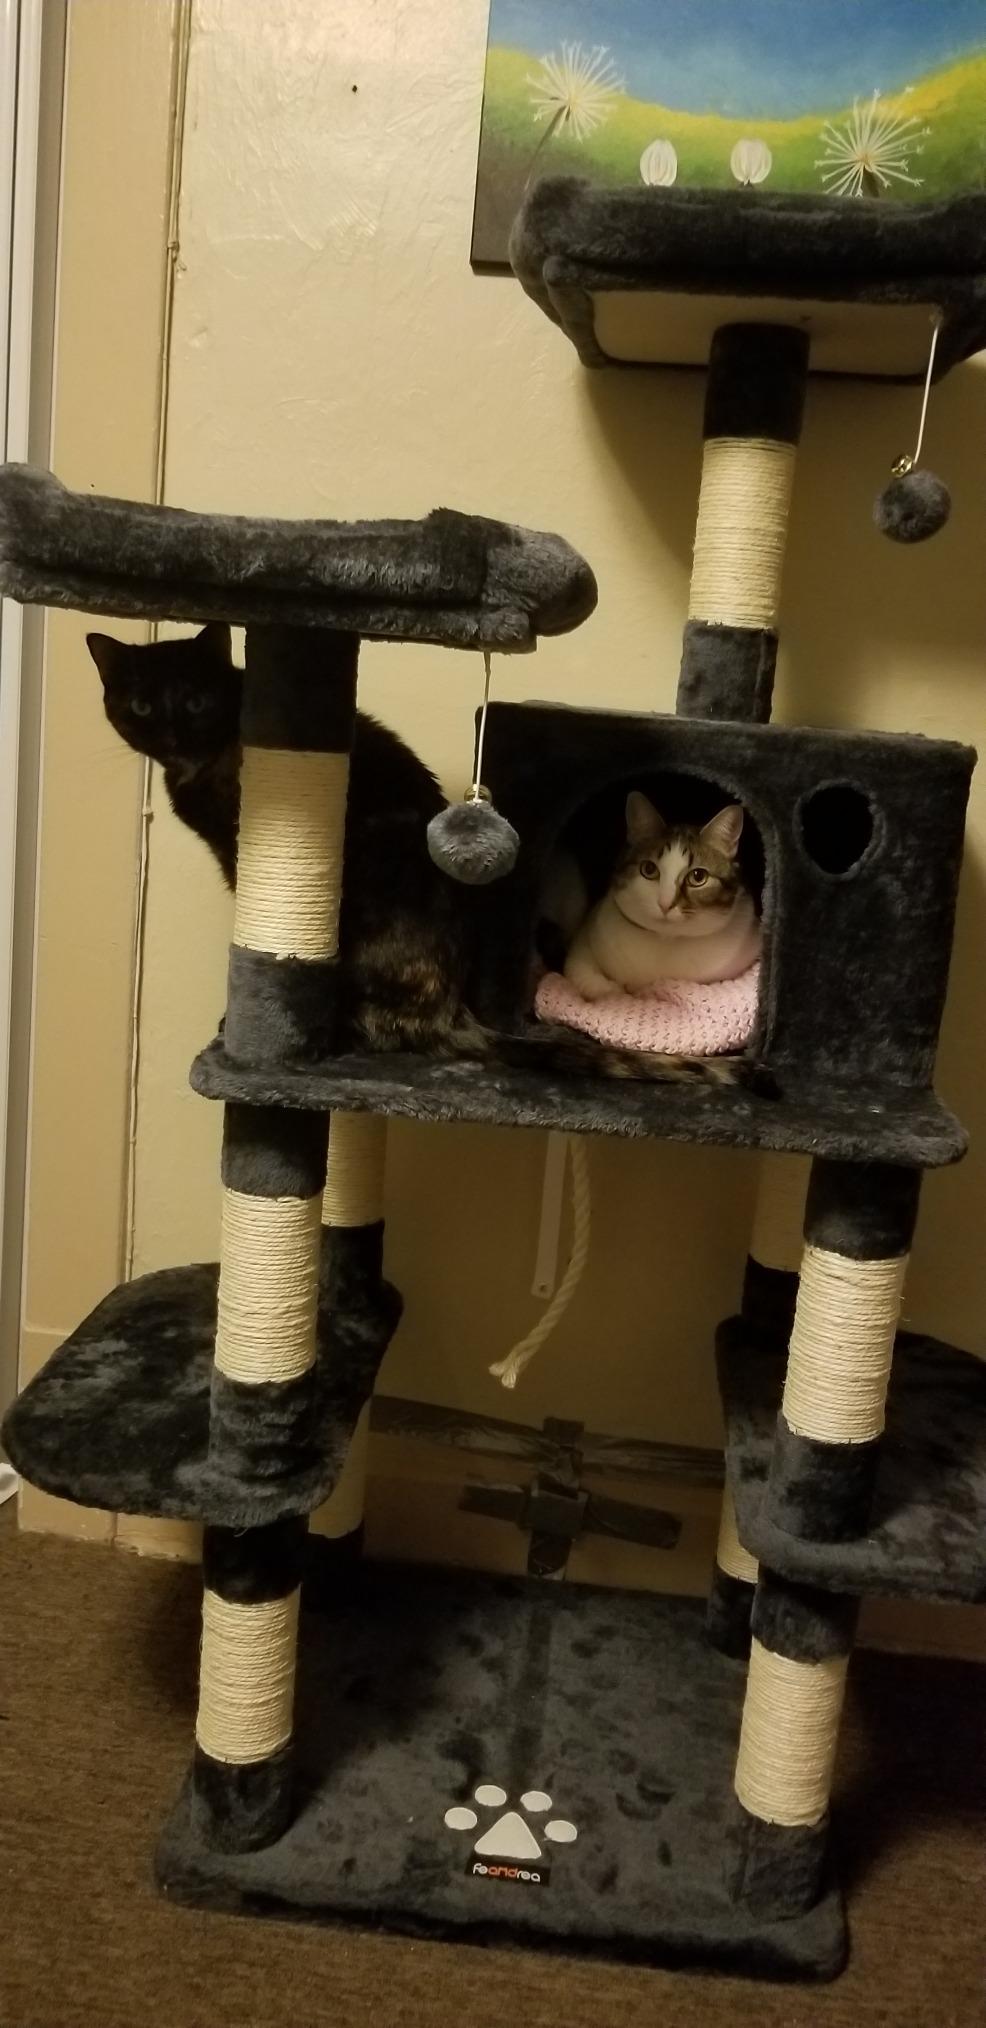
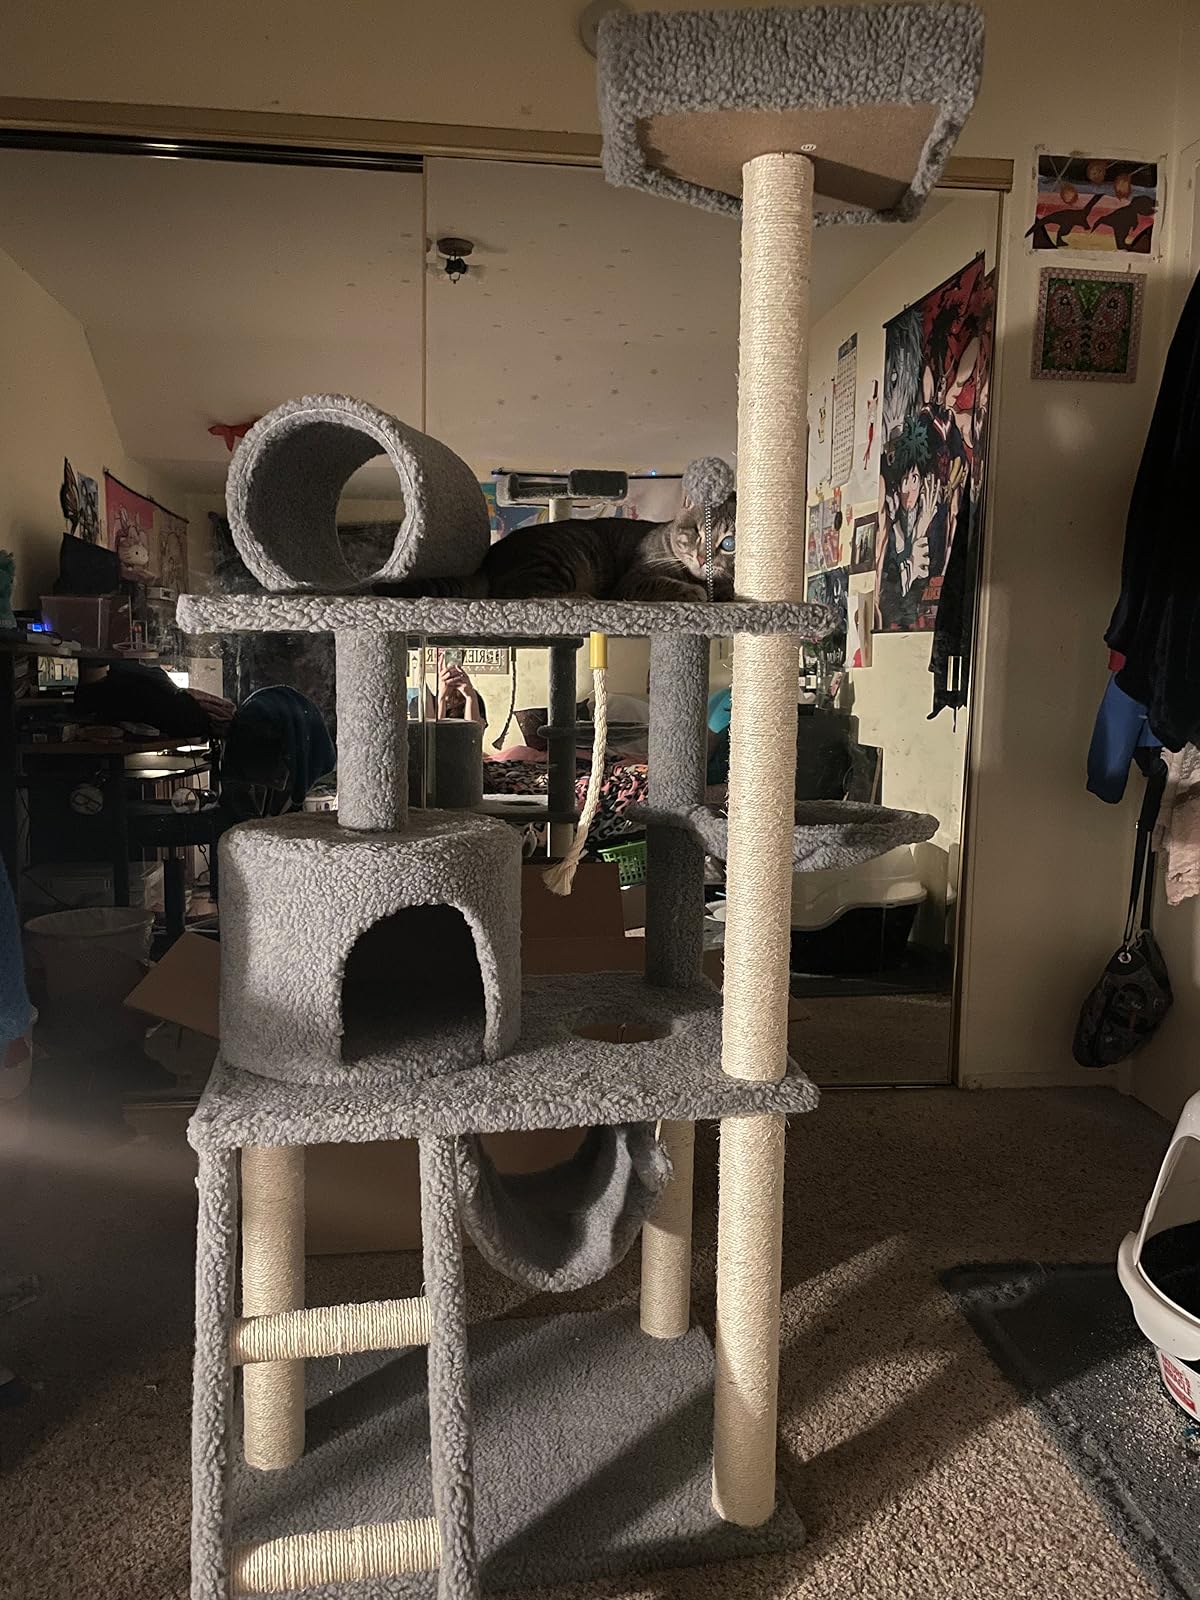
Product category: items_cat tree
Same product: no